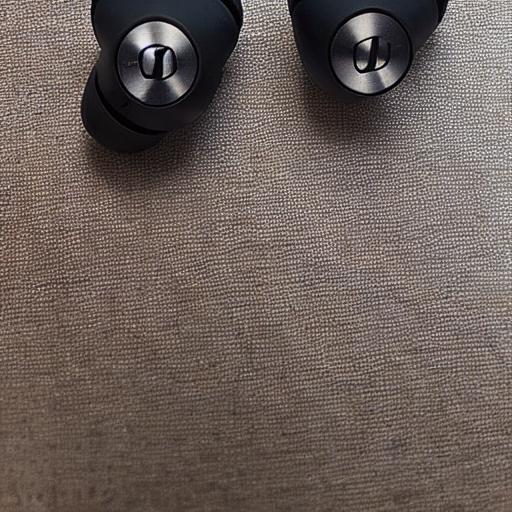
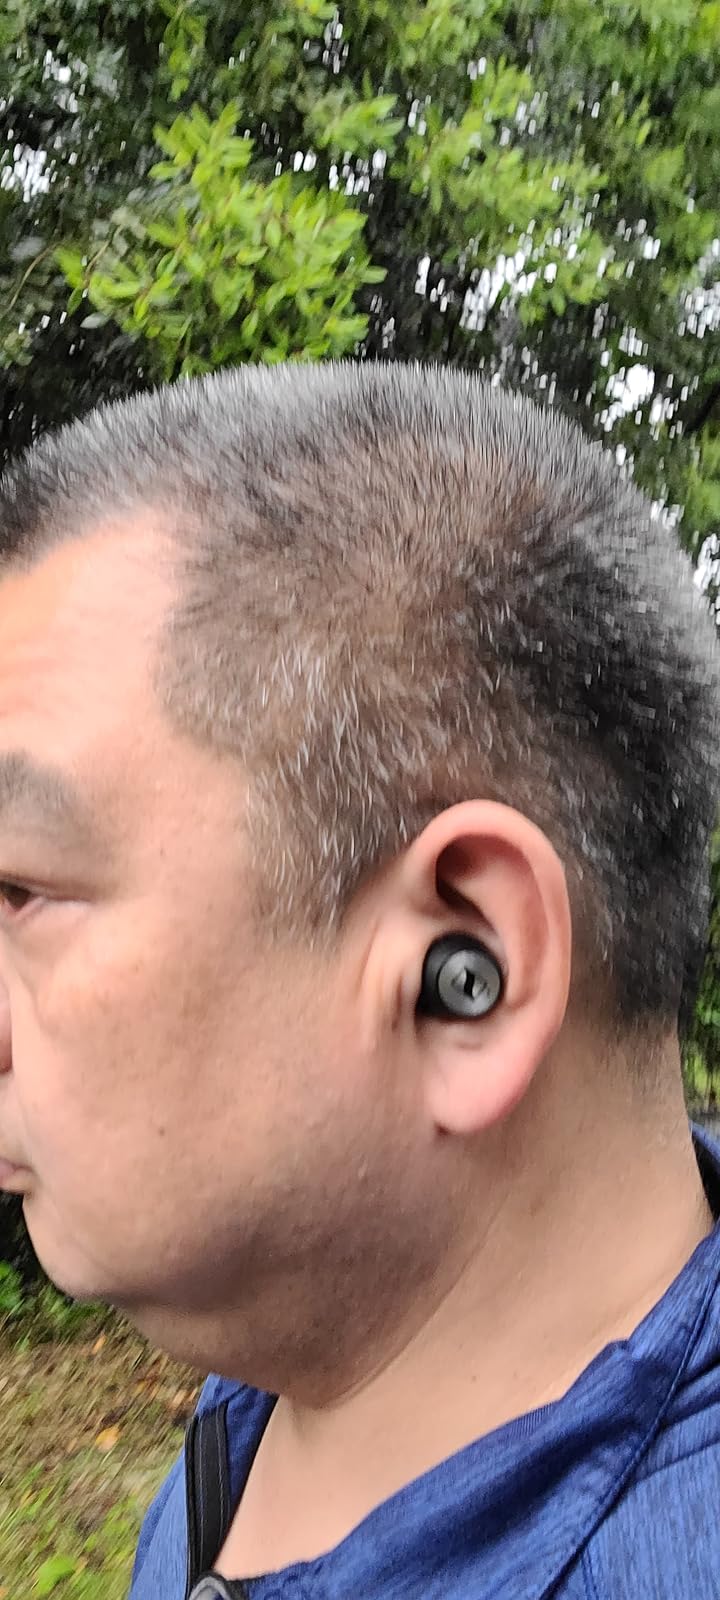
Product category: earbuds
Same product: no